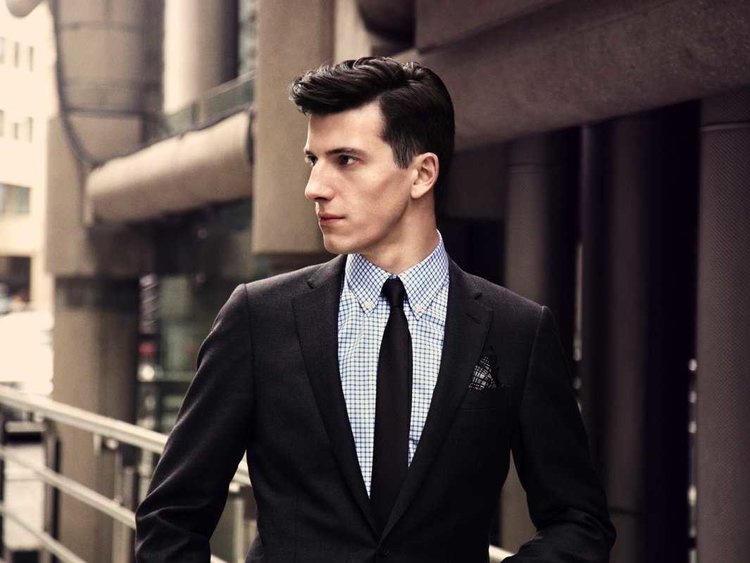
Gender: men